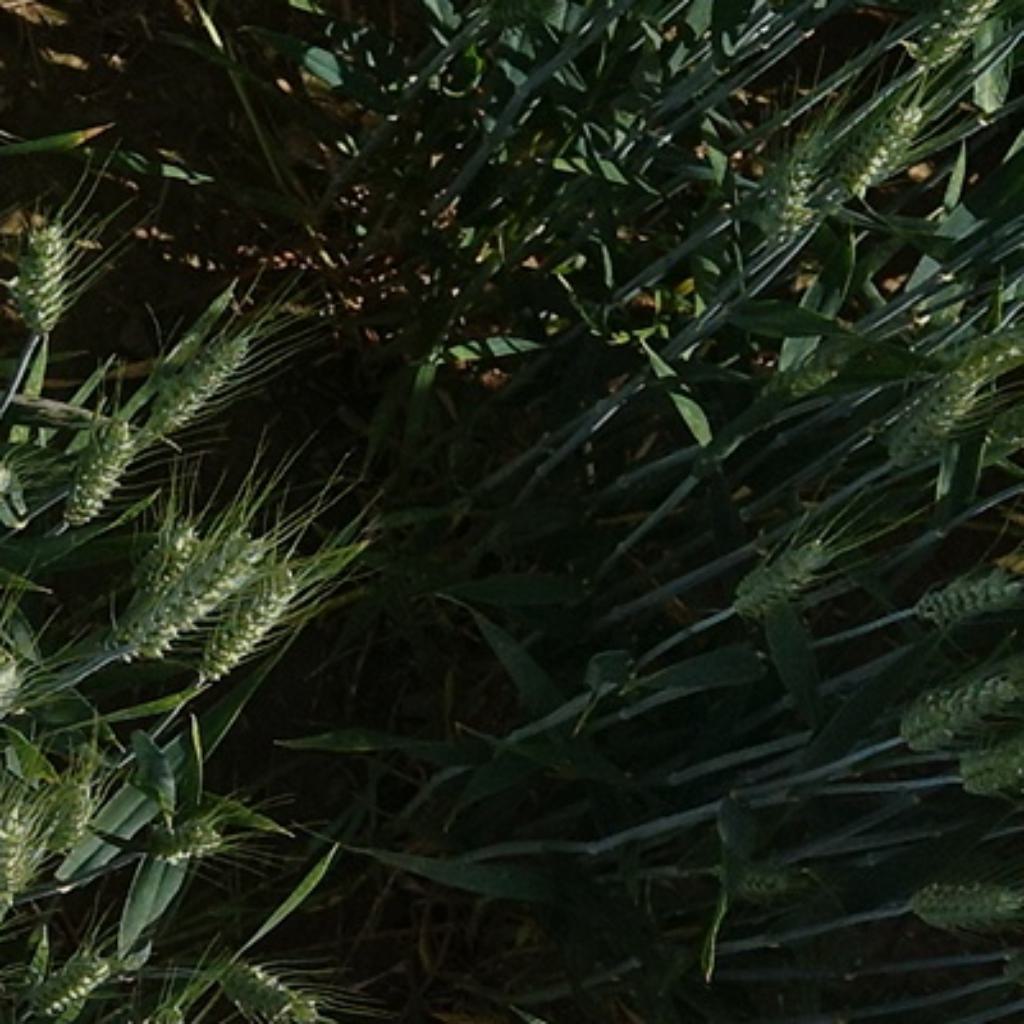
Country: France
Location: VLB
Wheat development stage: Filling